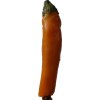
Label: pepper